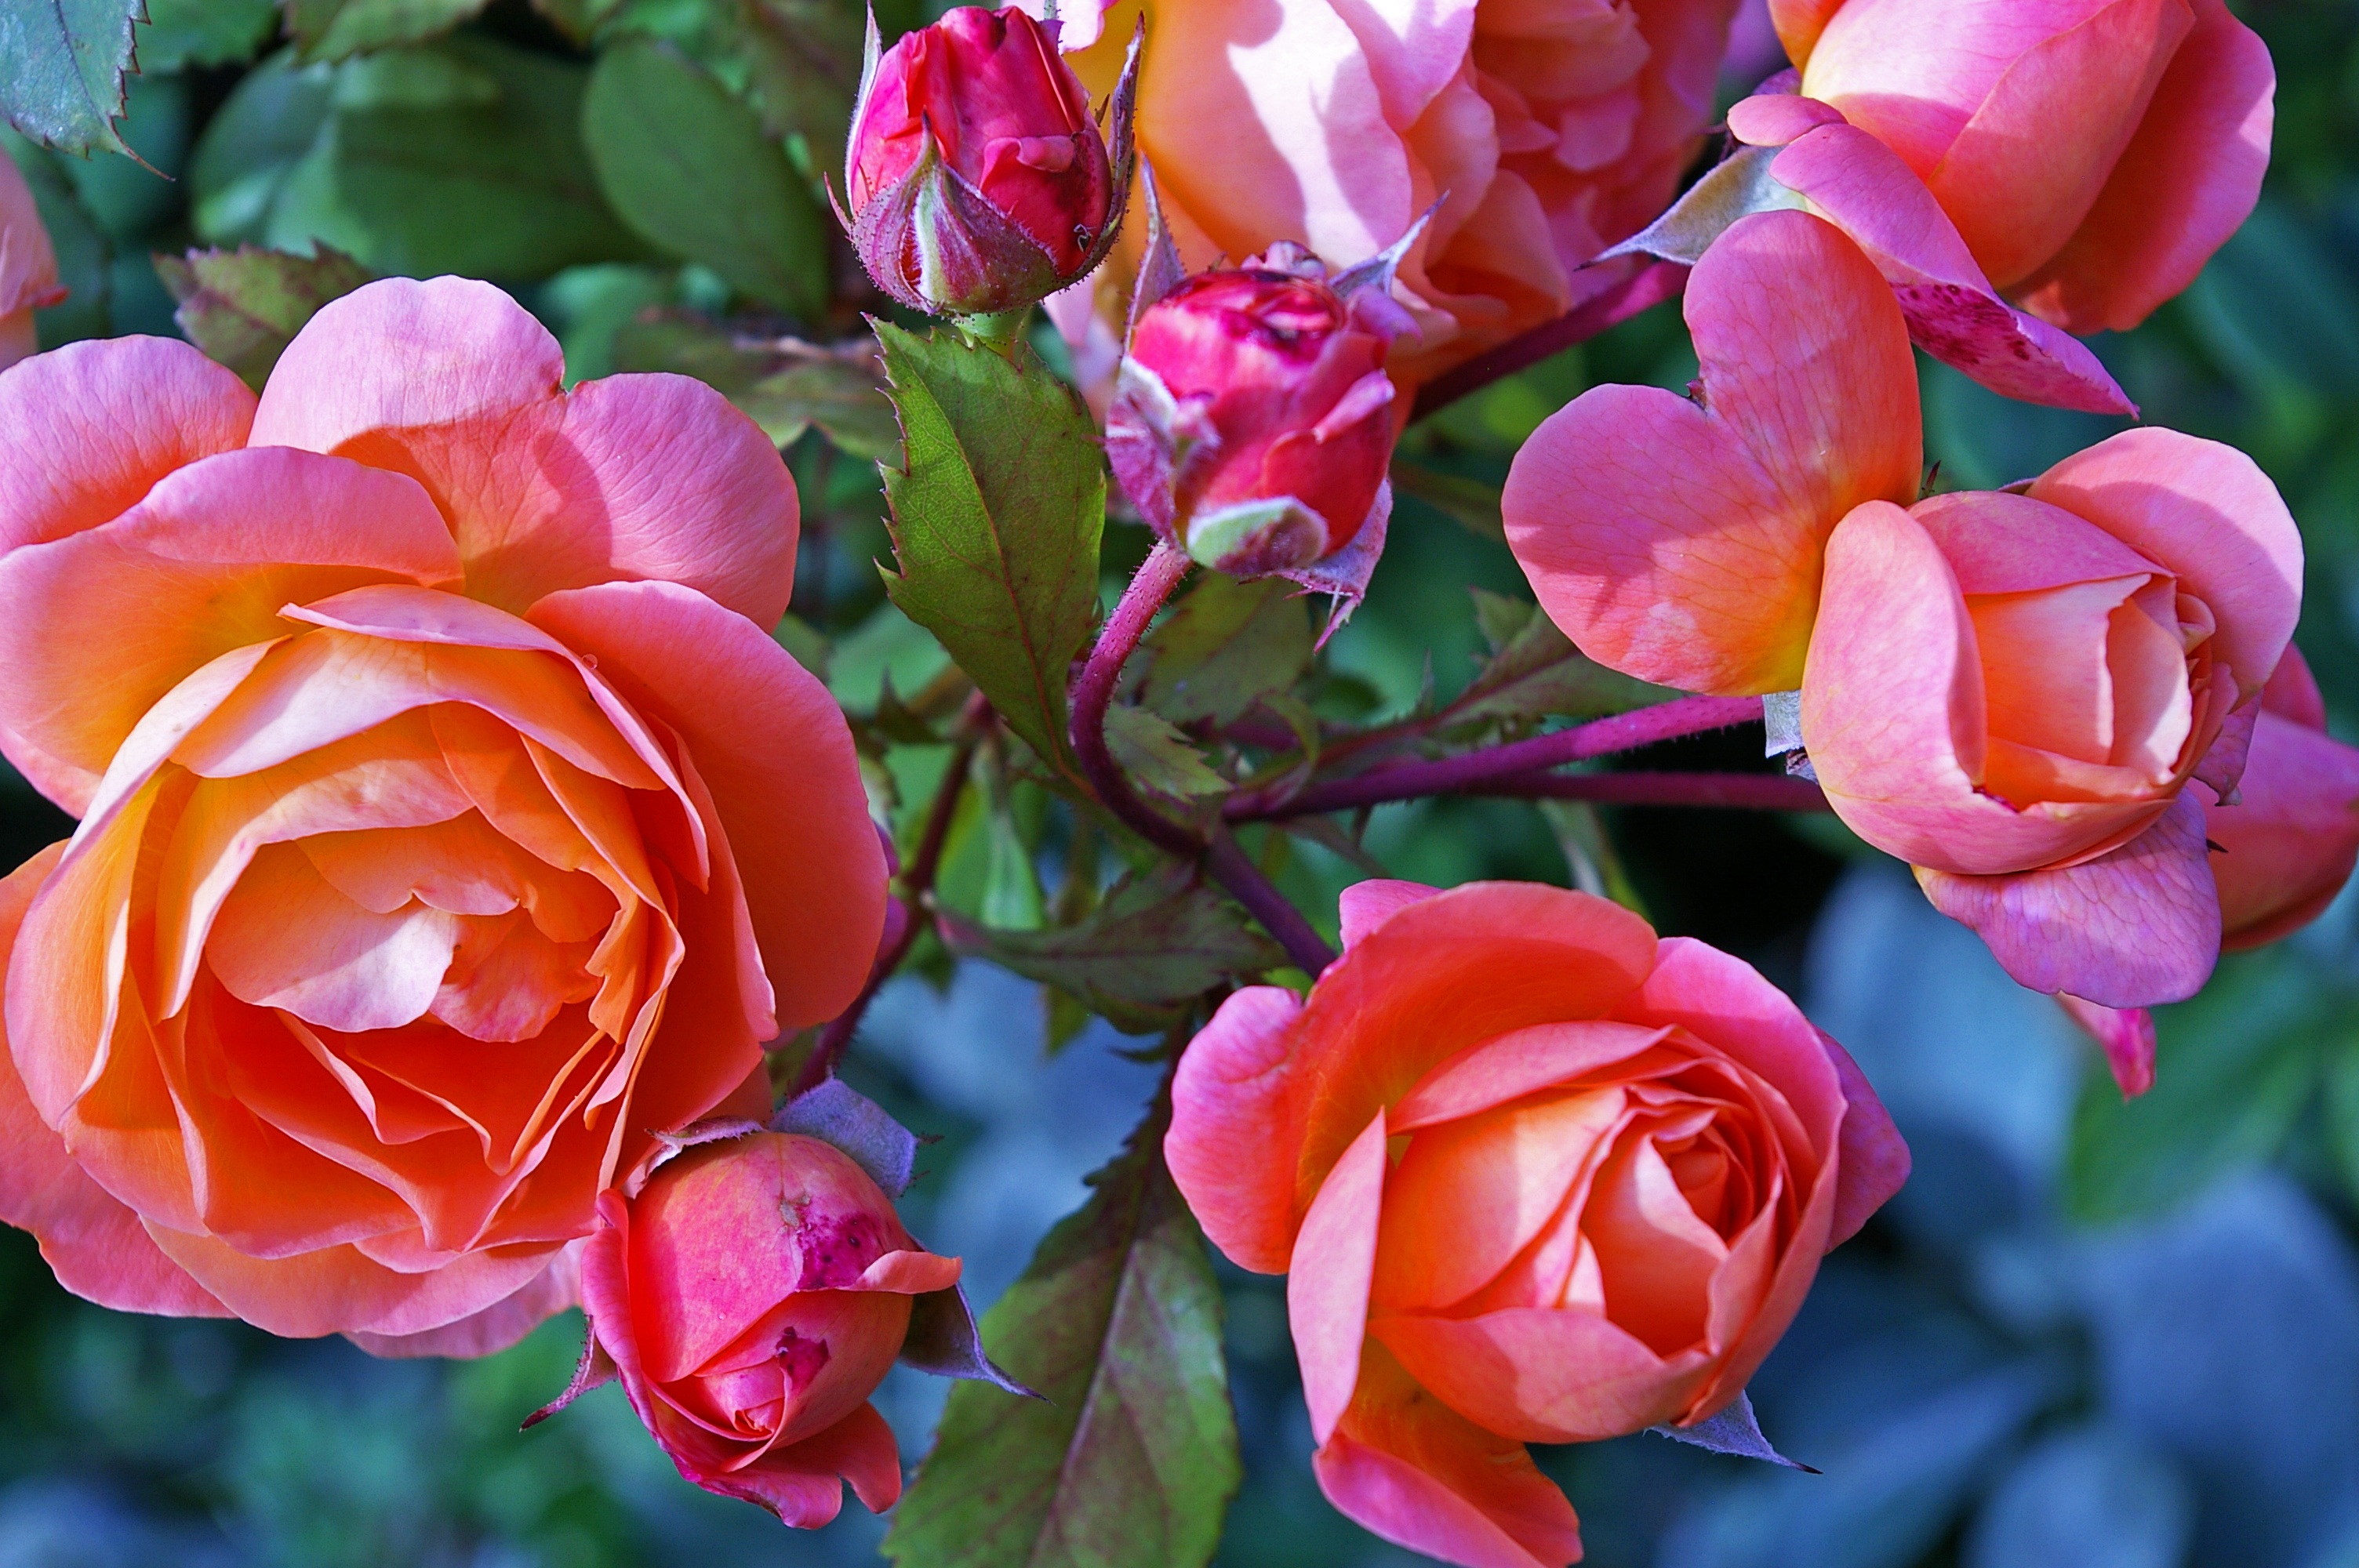
nature, plant, flower, petal, bloom, summer, rose, orange, color, romantic, colorful, garden, pink, healthy, flora, flowers, flower bed, roses, leaves, background, petals, branches, bright, thorns, beautiful, bud, floribunda, beautiful flower, flowering plant, garden roses, rose family, westerland, garden rose, shrub rose, land plant, rosa centifolia